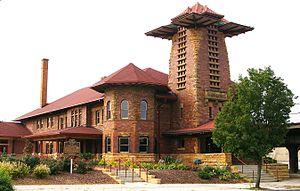
Le Toledo and Ohio Central Railway était un chemin de fer américain de classe I en activité dans l'Ohio.